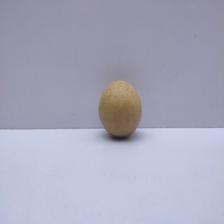
Size: Medium